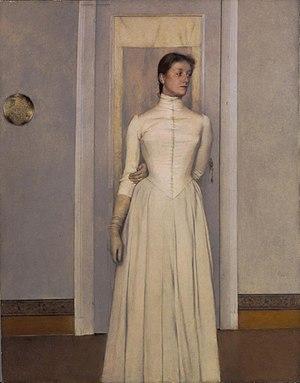
Le Fonds du Patrimoine est un Fonds à objectifs philanthropiques. Il coordonne l’action de la Fondation Roi Baudouin en matière de patrimoine. Son objectif est de protéger, de conserver et de préserver le patrimoine belge notamment en acquérant et en préservant des œuvres d’art mais aussi des archives, des documents et d’autres objets liés au patrimoine artistique, culturel et historique belge. Le Fonds du Patrimoine fait également office d’organe de coordination visant à optimaliser le fonctionnement des Fonds de mécénat dans le domaine du patrimoine et fondés au sein de la Fondation Roi Baudouin.
Le musée Fin de siècle est une section des musées royaux des Beaux-Arts de Belgique qui présente des collections d’œuvres d'art de la fin du XIXᵉ et du début du XXᵉ siècle.
Le Portrait de Marguerite Khnopff est une huile sur toile peinte en 1887 par le symboliste belge Fernand Khnopff. La toile mesure 96 × 74,5 cm. Il s’agit du portrait de la sœur du peintre, Marguerite. Acquis par le Fonds du Patrimoine de la Fondation Roi Baudouin, le tableau est mis en dépôt aux Musées royaux des beaux-arts de Belgique à Bruxelles.